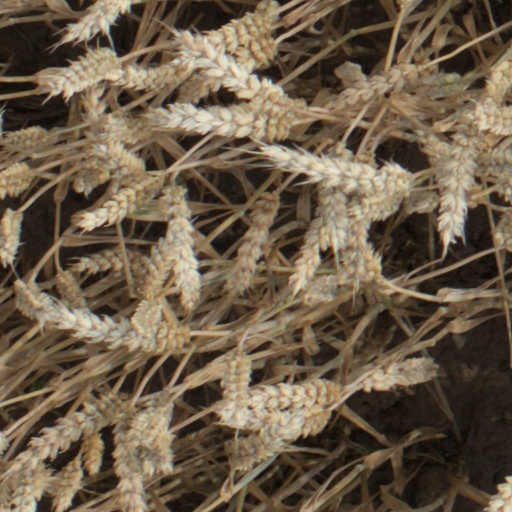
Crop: wheat